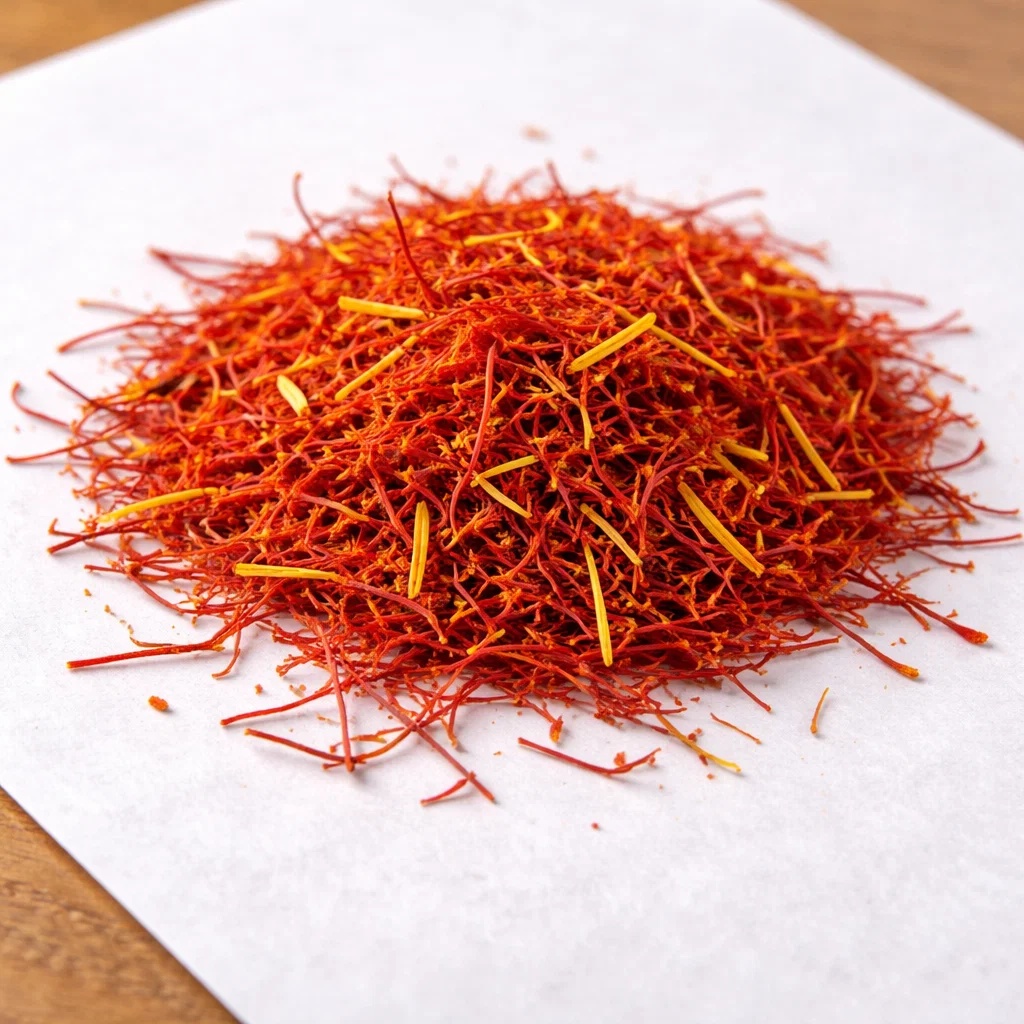
Saffron quality class: lacha